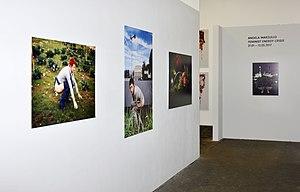
Exposition par Angela Marzullo ""Feminist Energy Crisis""."